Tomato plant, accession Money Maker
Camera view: bottom (45 deg); turntable rotation: 60 degrees
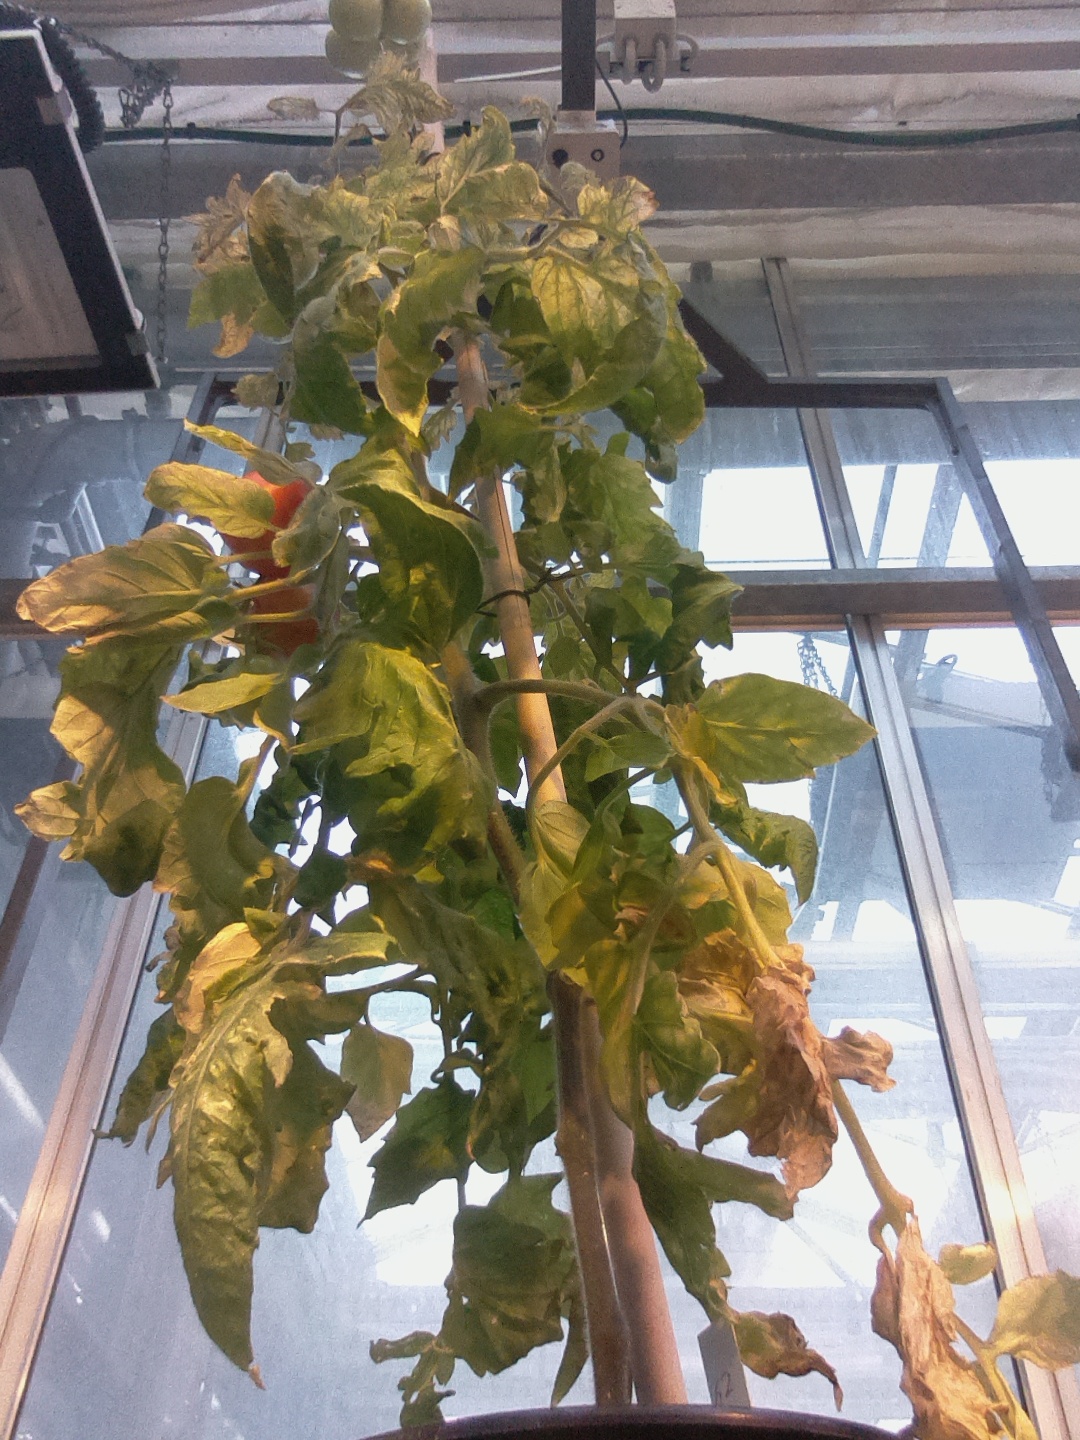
BBCH growth stage 82: 20%-30% of fruits show typical fully ripe color